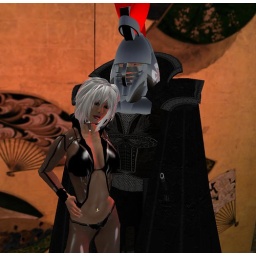
The Artland Knight guarding Chantel's golden door and in the great company of Chantel herself..